Atlantic Attack

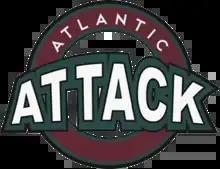

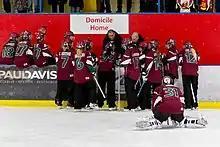
Atlantic Attack during a playoff game on March 12th, 2016

In the 2013–14 season, the team saw a huge change in the roster with eleven rookies also being the youngest team in the league with seven players under the age of 18. With completely changed defensive and offensive lines the Attack had their worst season start with nine losses. The first win of the season could be achieved on November 23 against Le Royal de Bourassa. This season saw the first time three of the four Snowdon sibling in the NRL (Jessica, Kelly and Jenny Snowdon). Miguelle Proulx ended in her first season as scoring leader for the team with 42 goals and 10 assists. The troubling season ended with 6 points and the last place in the NRL regular season and therefore no spot in the Eastern Conference playoffs.